Grabowski Gallery

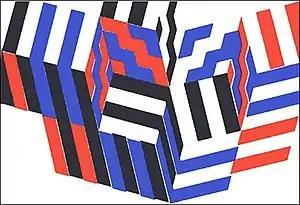
Oliver Bevan "Both Ways", 1965

Several of the gallery's exhibition catalogues from 1959 onwards are in the Special Collections of Leeds University Library, including catalogues for exhibitions by Ivor Abrahams, Michael Sandle and Michael Rothenstein.